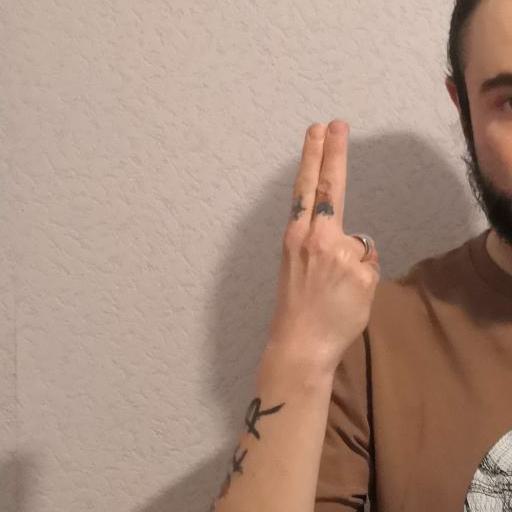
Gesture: two_up_inverted